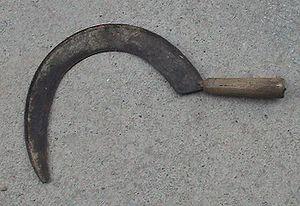
La faucille est un outil de cultivateur utilisé pour moissonner les végétaux.